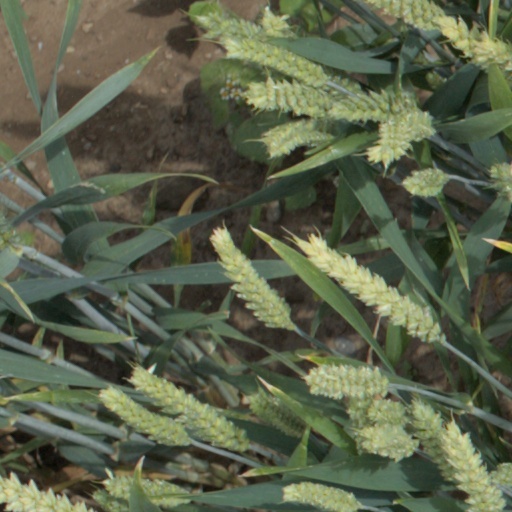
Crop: wheat